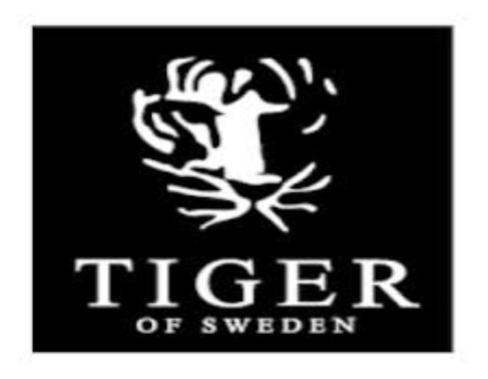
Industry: Clothes